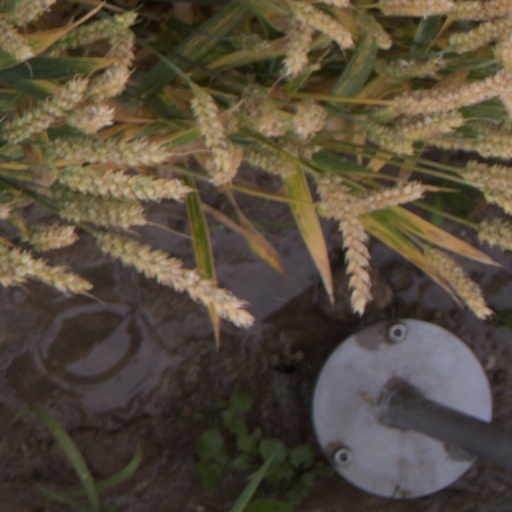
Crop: wheat